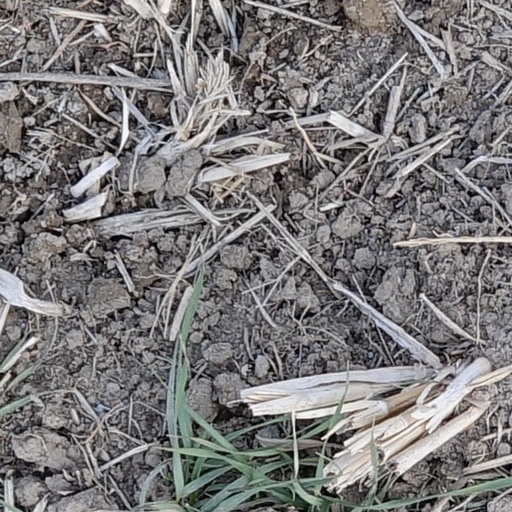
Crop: wheat